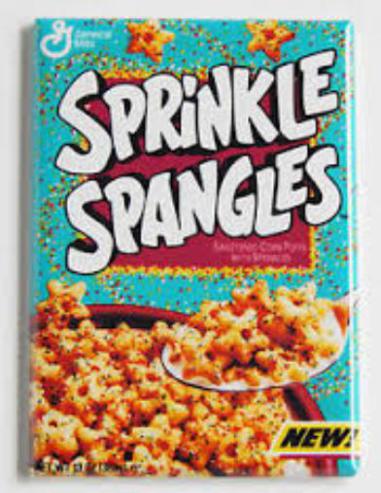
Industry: Food